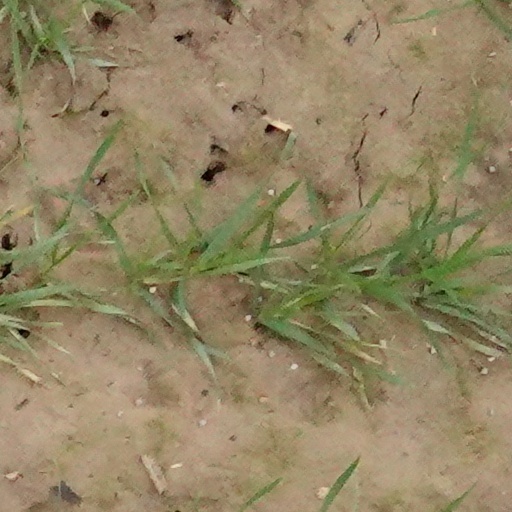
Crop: wheat